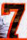
Number: 7